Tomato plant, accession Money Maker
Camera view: bottom (45 deg); turntable rotation: 180 degrees
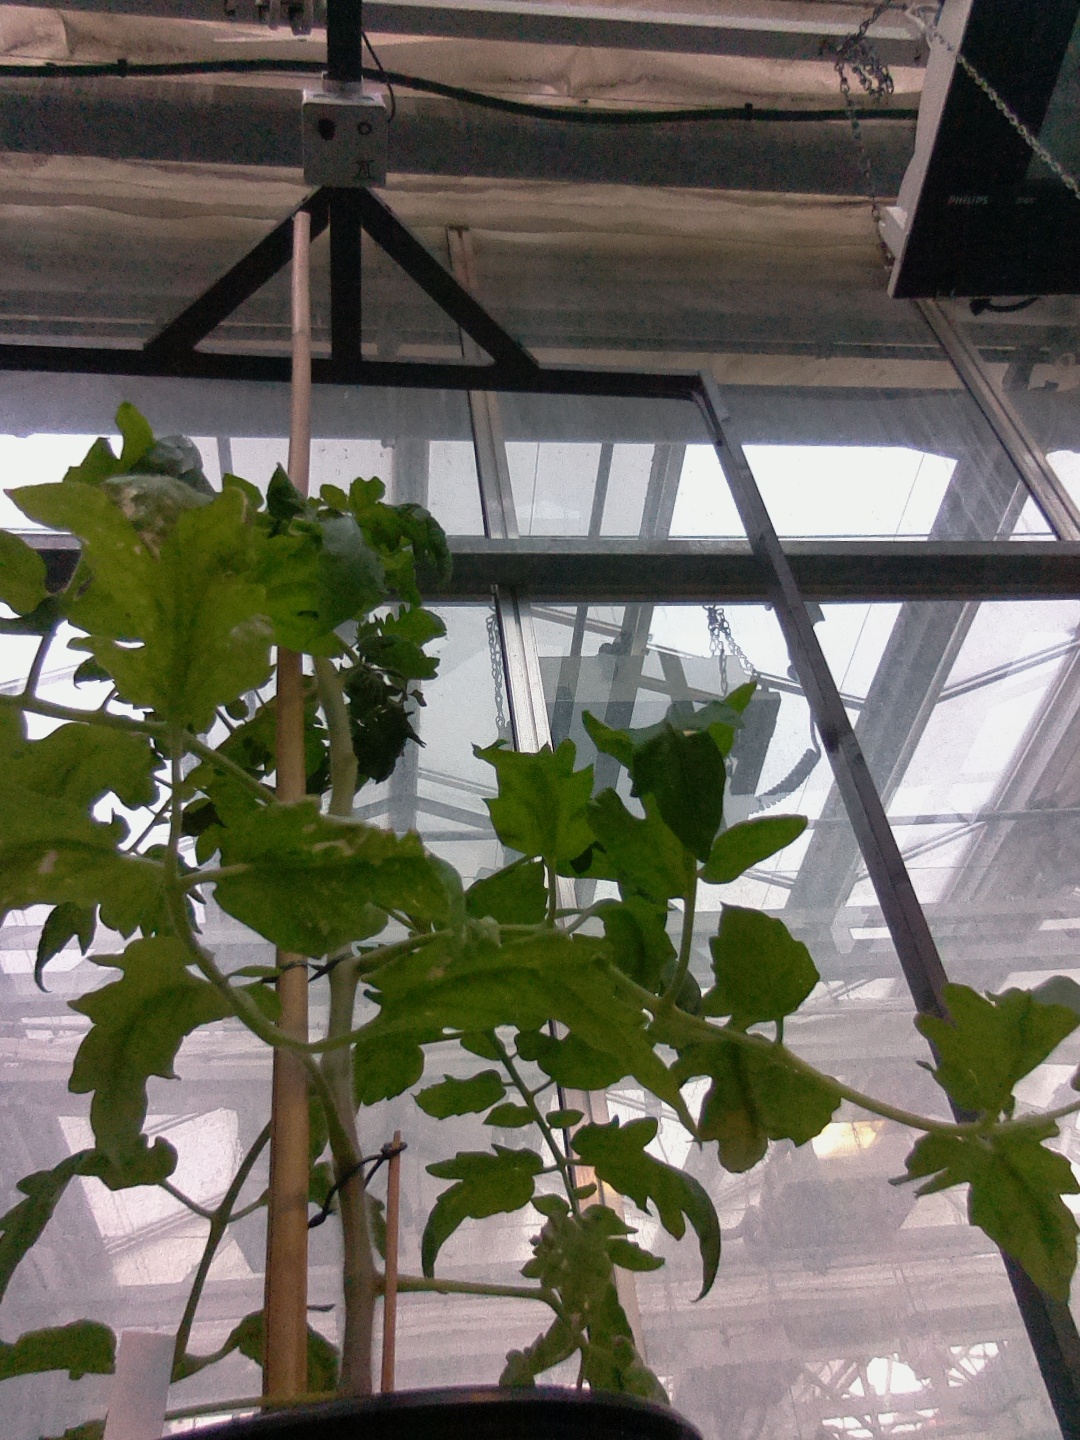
BBCH growth stage 52: 2 inflorescences visible